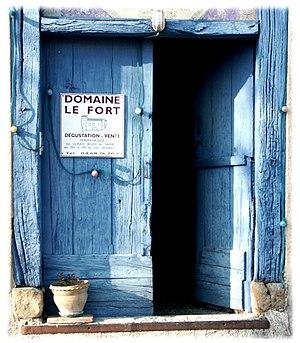
Caveau de dégustaion du domaine Le Fort à Montreal-de-l'Aude
Le malepère est un vin d'appellation d'origine contrôlée produit dans le massif de la Malepère, situé entre Limoux, Castelnaudary et Carcassonne, dans le département français de l'Aude.